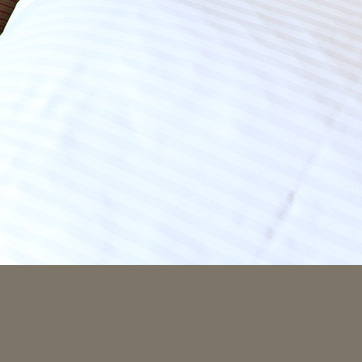
Material: fabric